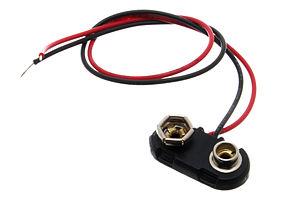
La pile 9 volts est une pile électrique de neuf volts. Elle est régulièrement appelée pile à transistor en raison de sa grande utilisation dans les premiers postes à transistors. La pile a la forme d'un prisme rectangulaire aux arêtes arrondies avec un connecteur possédant une borne positive et une négative sur un de ses côtés.